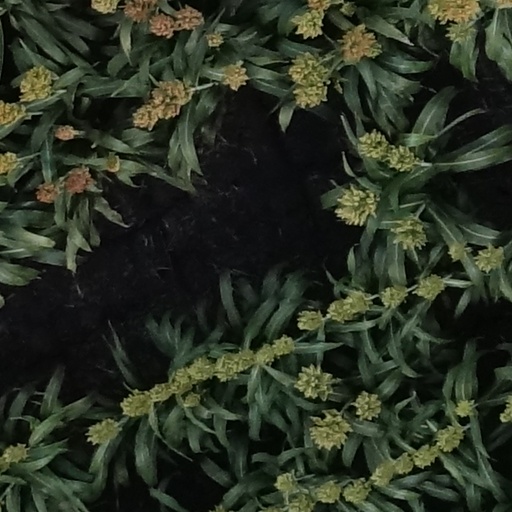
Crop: sorghum